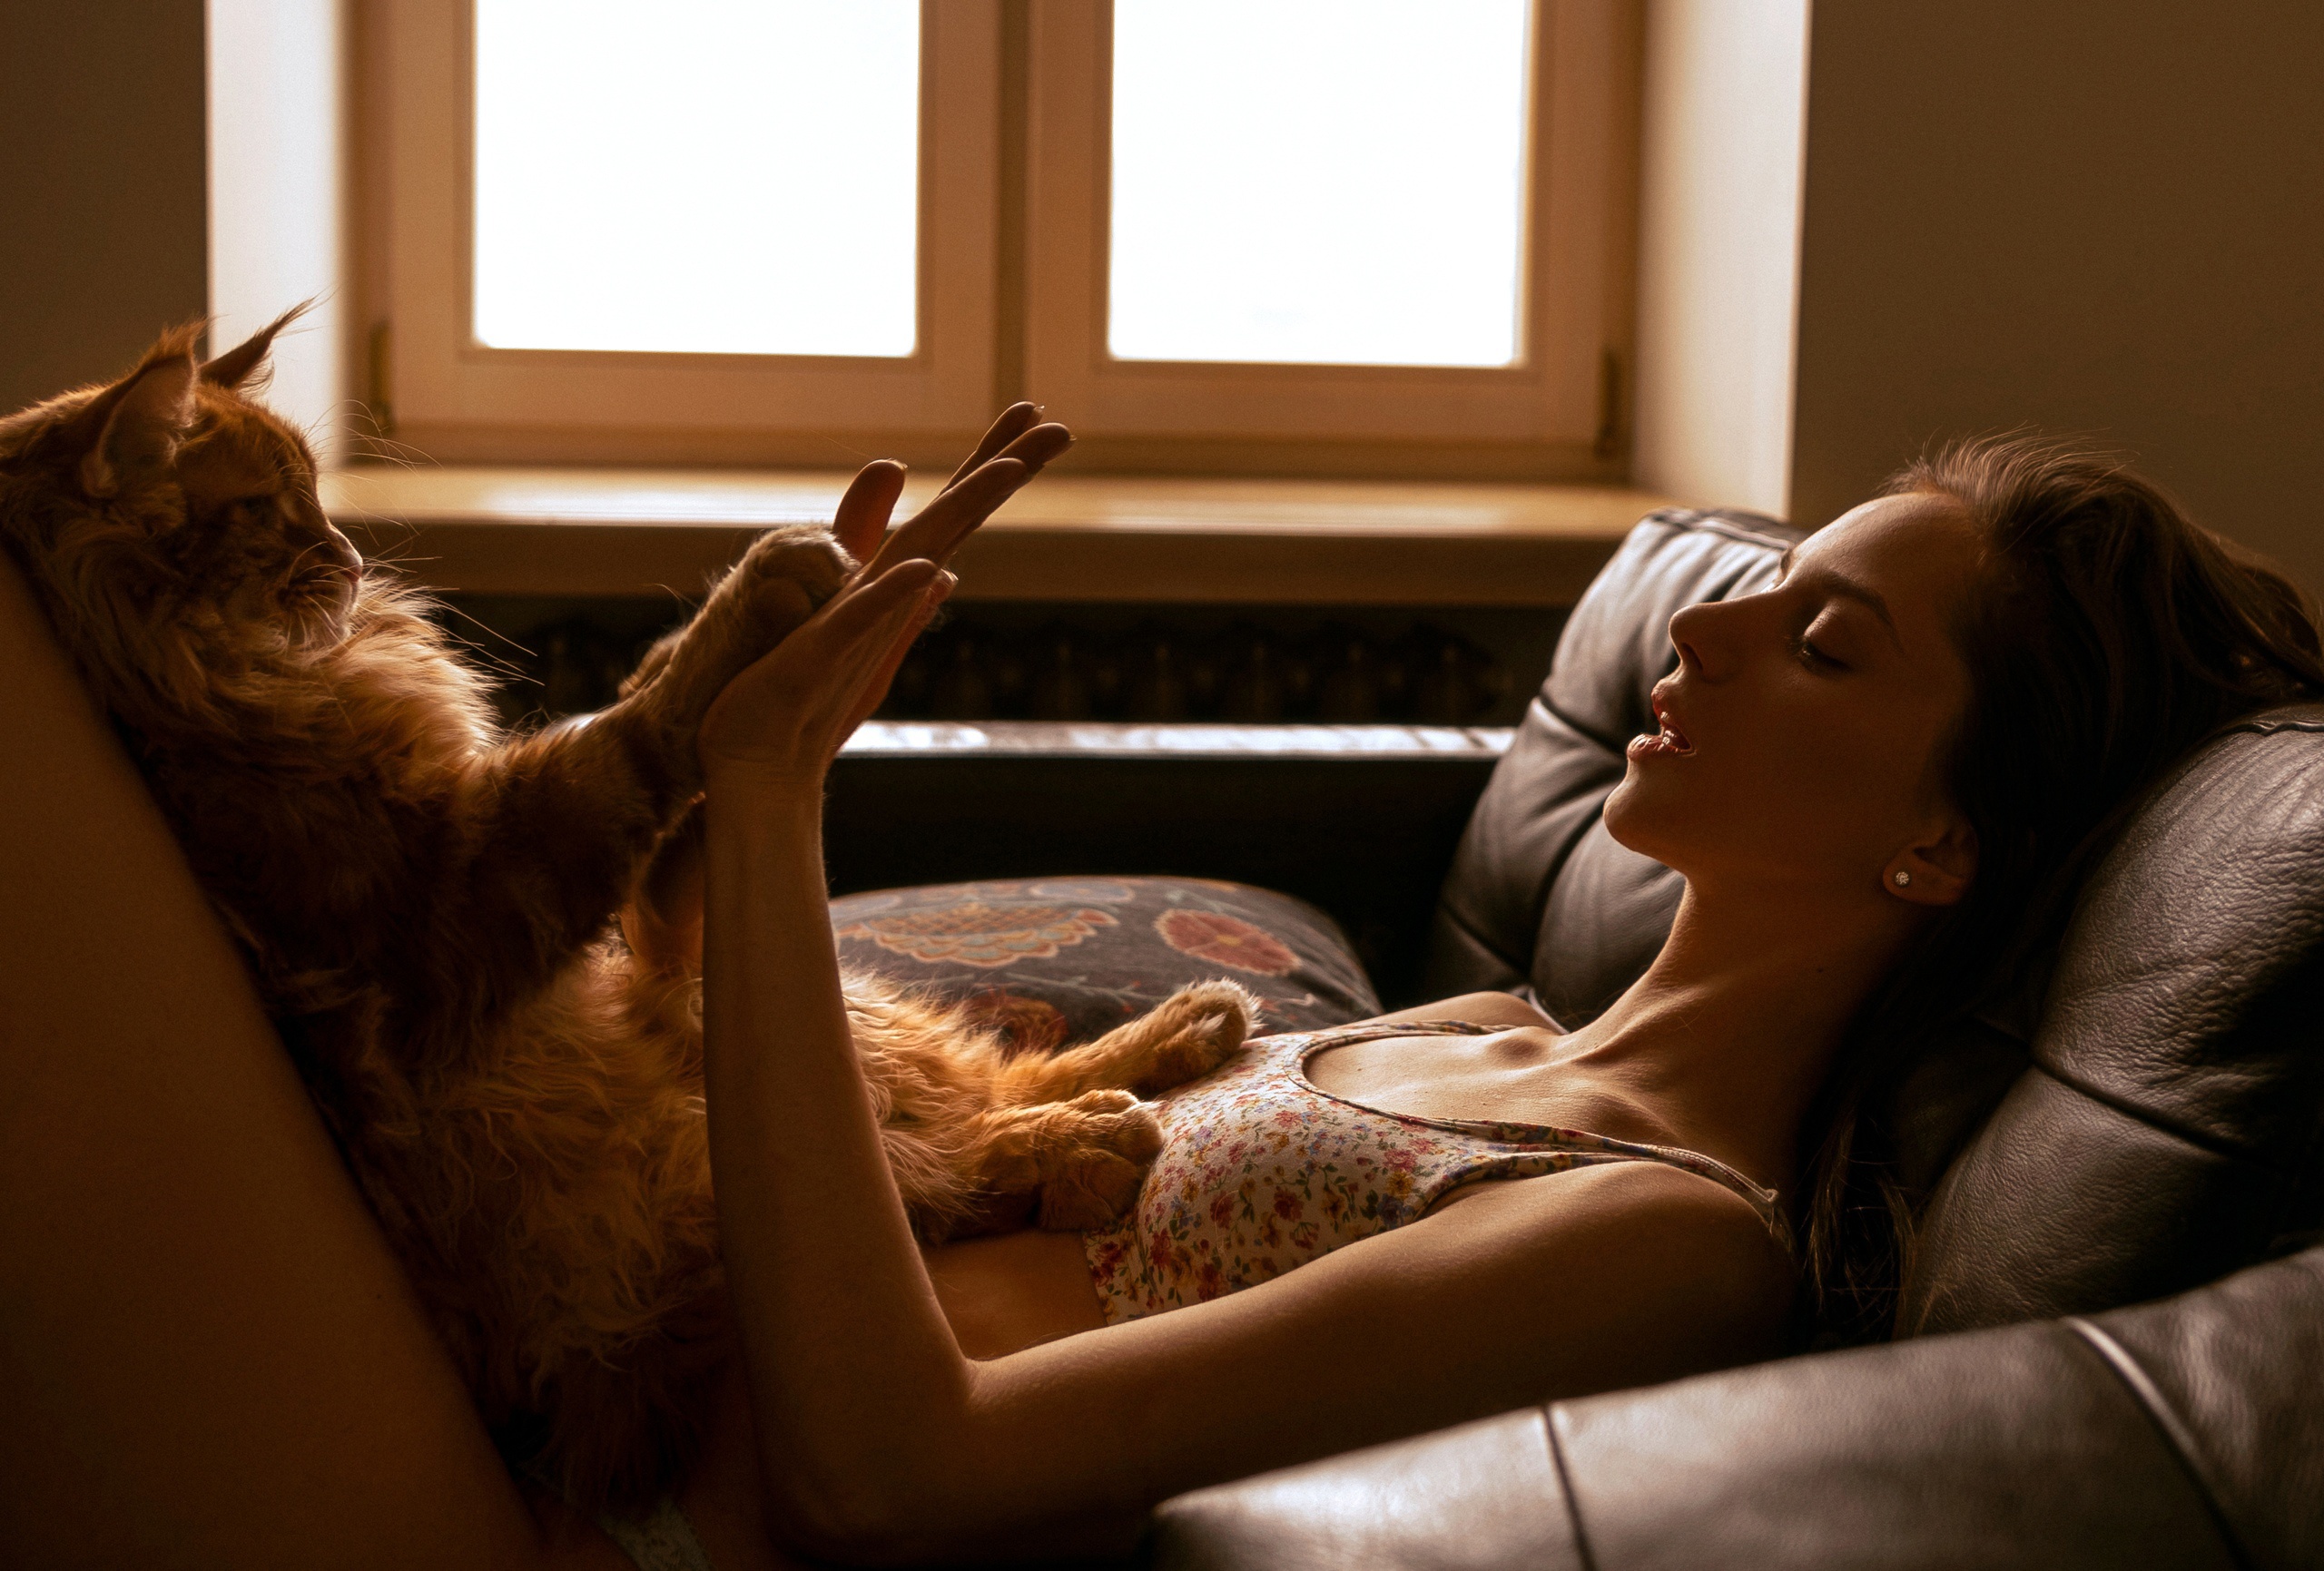
women, lady, model, person, photography, wallpaper, window, cat, comfort, couch, flash photography, gesture, interior design, sunlight, thigh, finger, fawn, wood, lamp, flooring, human leg, long hair, felidae, whiskers, brown hair, art model, tail, room, small to medium sized cats, foot, sitting, bed, fur, abdomen, domestic short haired cat, window covering, living room, fun, flesh, backlighting, bedding, selfie, photo shoot, bed sheet